Responsibility for the burning of Smyrna

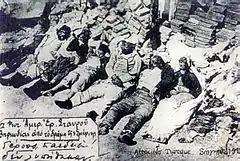
Greek victims of the Smyrna events.

Horton quoted contemporary scholars within his account, including the historian William Stearns Davis: "The Turks drove straight onward to Smyrna, which they took (9 September 1922) and then burned." Also, Sir Valentine Chirol, lecturer at the University of Chicago: "After the Turks had smashed the Greek armies they turned the essentially Greek city (Smyrna) into an ash heap as proof of their victory."